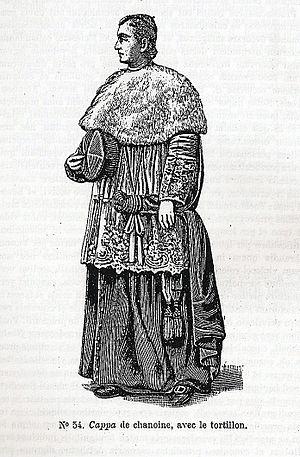
Cappa magna de chanoine. Gravure extraite de
La cathédrale Notre-Dame-de-l'Annonciation de Moulins est une cathédrale catholique romaine située à Moulins, dans le département de l'Allier. Elle est le siège épiscopal du diocèse de Moulins.